Tel Be'er Sheva

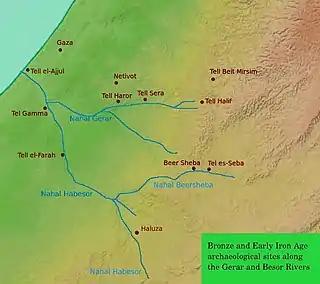
Tel Sheva in the regional context of Bronze and Early Iron Age tells

Tel Beer-sheba, the site of the Iron Age city, is located on a hill overlooking the Wadi Beer-sheba about two and a half miles east of the modern city of Beersheba. The site was excavated from 1969 to 1976 by the Tel Aviv University Institute of Archaeology, directed by Prof. Yohanan Aharoni, except for the last season which was led by Prof. Ze'ev Herzog. Most of the dig was devoted to uncovering the large fortified Israelite city. The biblical narrative places the city in the time of the United Monarchy of King David, whose reign is dated by biblical scholars to around 1000 BCE, and later, to the Kingdom of Judah (980–701 BCE). During the last three seasons of excavation (1974–1976), an effort was made to go below Beer-sheba of Iron Age II to find earlier occupation. A considerable part of the site was dug down to bedrock in order to find the earliest settlements at Beer-sheba. This effort revealed four earlier occupational strata (Strata VI through IX). Excavations were renewed by Prof Herzog between 1993 and 1995 in order to complete the uncovering of the town's water system.